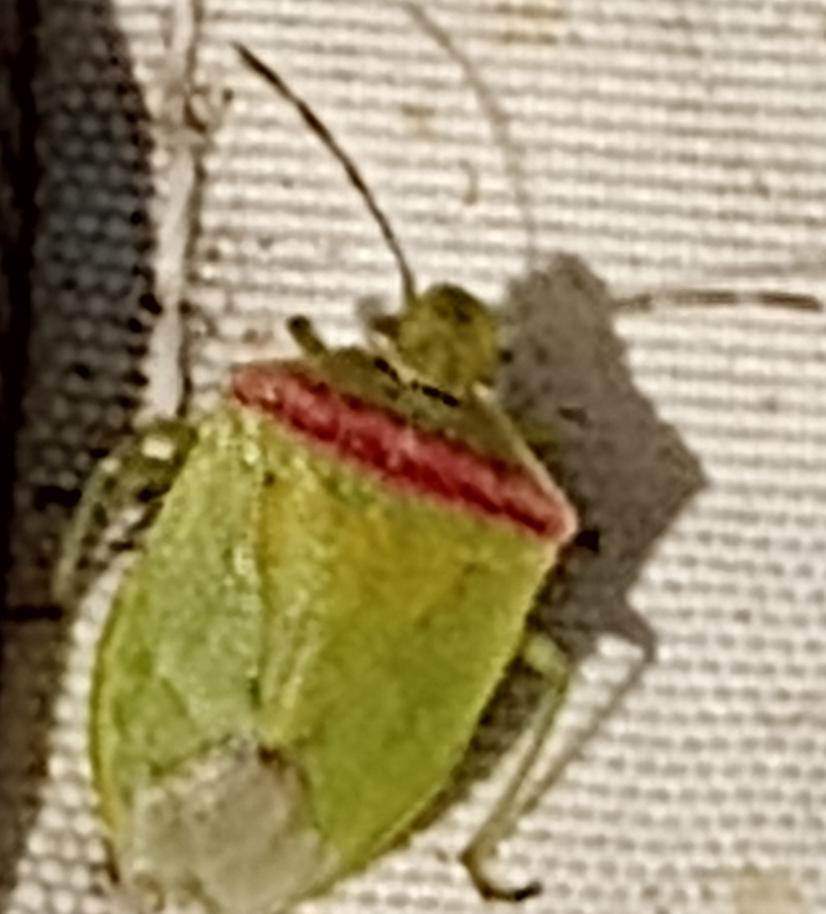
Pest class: stink_bug